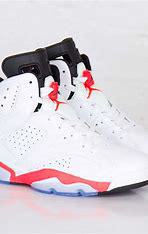
Brand: Nike
Model: Air Jordan 6